Paul Pogba

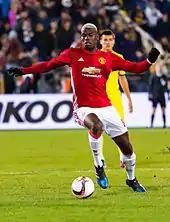
Pogba playing for Manchester United in 2017

Pogba scored his first goal of the 2020–21 season against Brighton & Hove Albion in the fourth round of the EFL Cup on 30 September 2020, scoring from a deflected free kick to give United a 3–0 win. On 18 March 2021, he scored the winning goal in a 1–0 away win over Milan in the UEFA Europa League round of 16, to help his team to win 2–1 on aggregate and reach the quarter-finals.